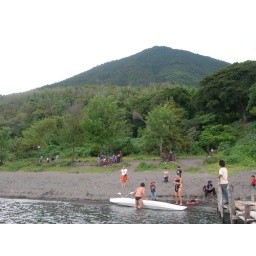
At black sand beach below Volcan San Pedro. DSCN3204